Prince (musician)

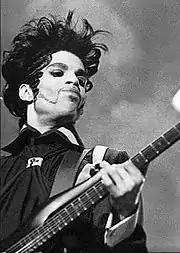
Prince performing during the Act I and II tour in Zürich, Switzerland in 1993

During this period Prince referred to his band as the Revolution. The band's name was also printed, in reverse, on the cover of "1999" inside the letter "I" of the word "Prince". The band consisted of Lisa Coleman and Doctor Fink on keyboards, Bobby Z. on drums, Brown Mark on bass, and Dez Dickerson on guitar. Jill Jones, a backing singer, was also part of the lineup for the "1999" album and tour. Following the 1999 Tour, Dickerson left the group for religious reasons. In the book "Possessed: The Rise and Fall of Prince" (2003), author Alex Hahn says that Dickerson was reluctant to sign a three-year contract and wanted to pursue other musical ventures. Dickerson was replaced by Coleman's friend Wendy Melvoin. At first, the band was used sparsely in the studio, but this gradually changed during 1983.